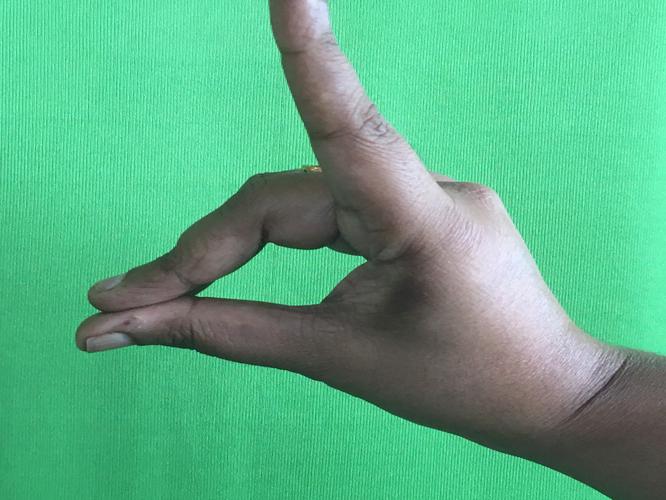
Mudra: Simhamukham
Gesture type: single_hand